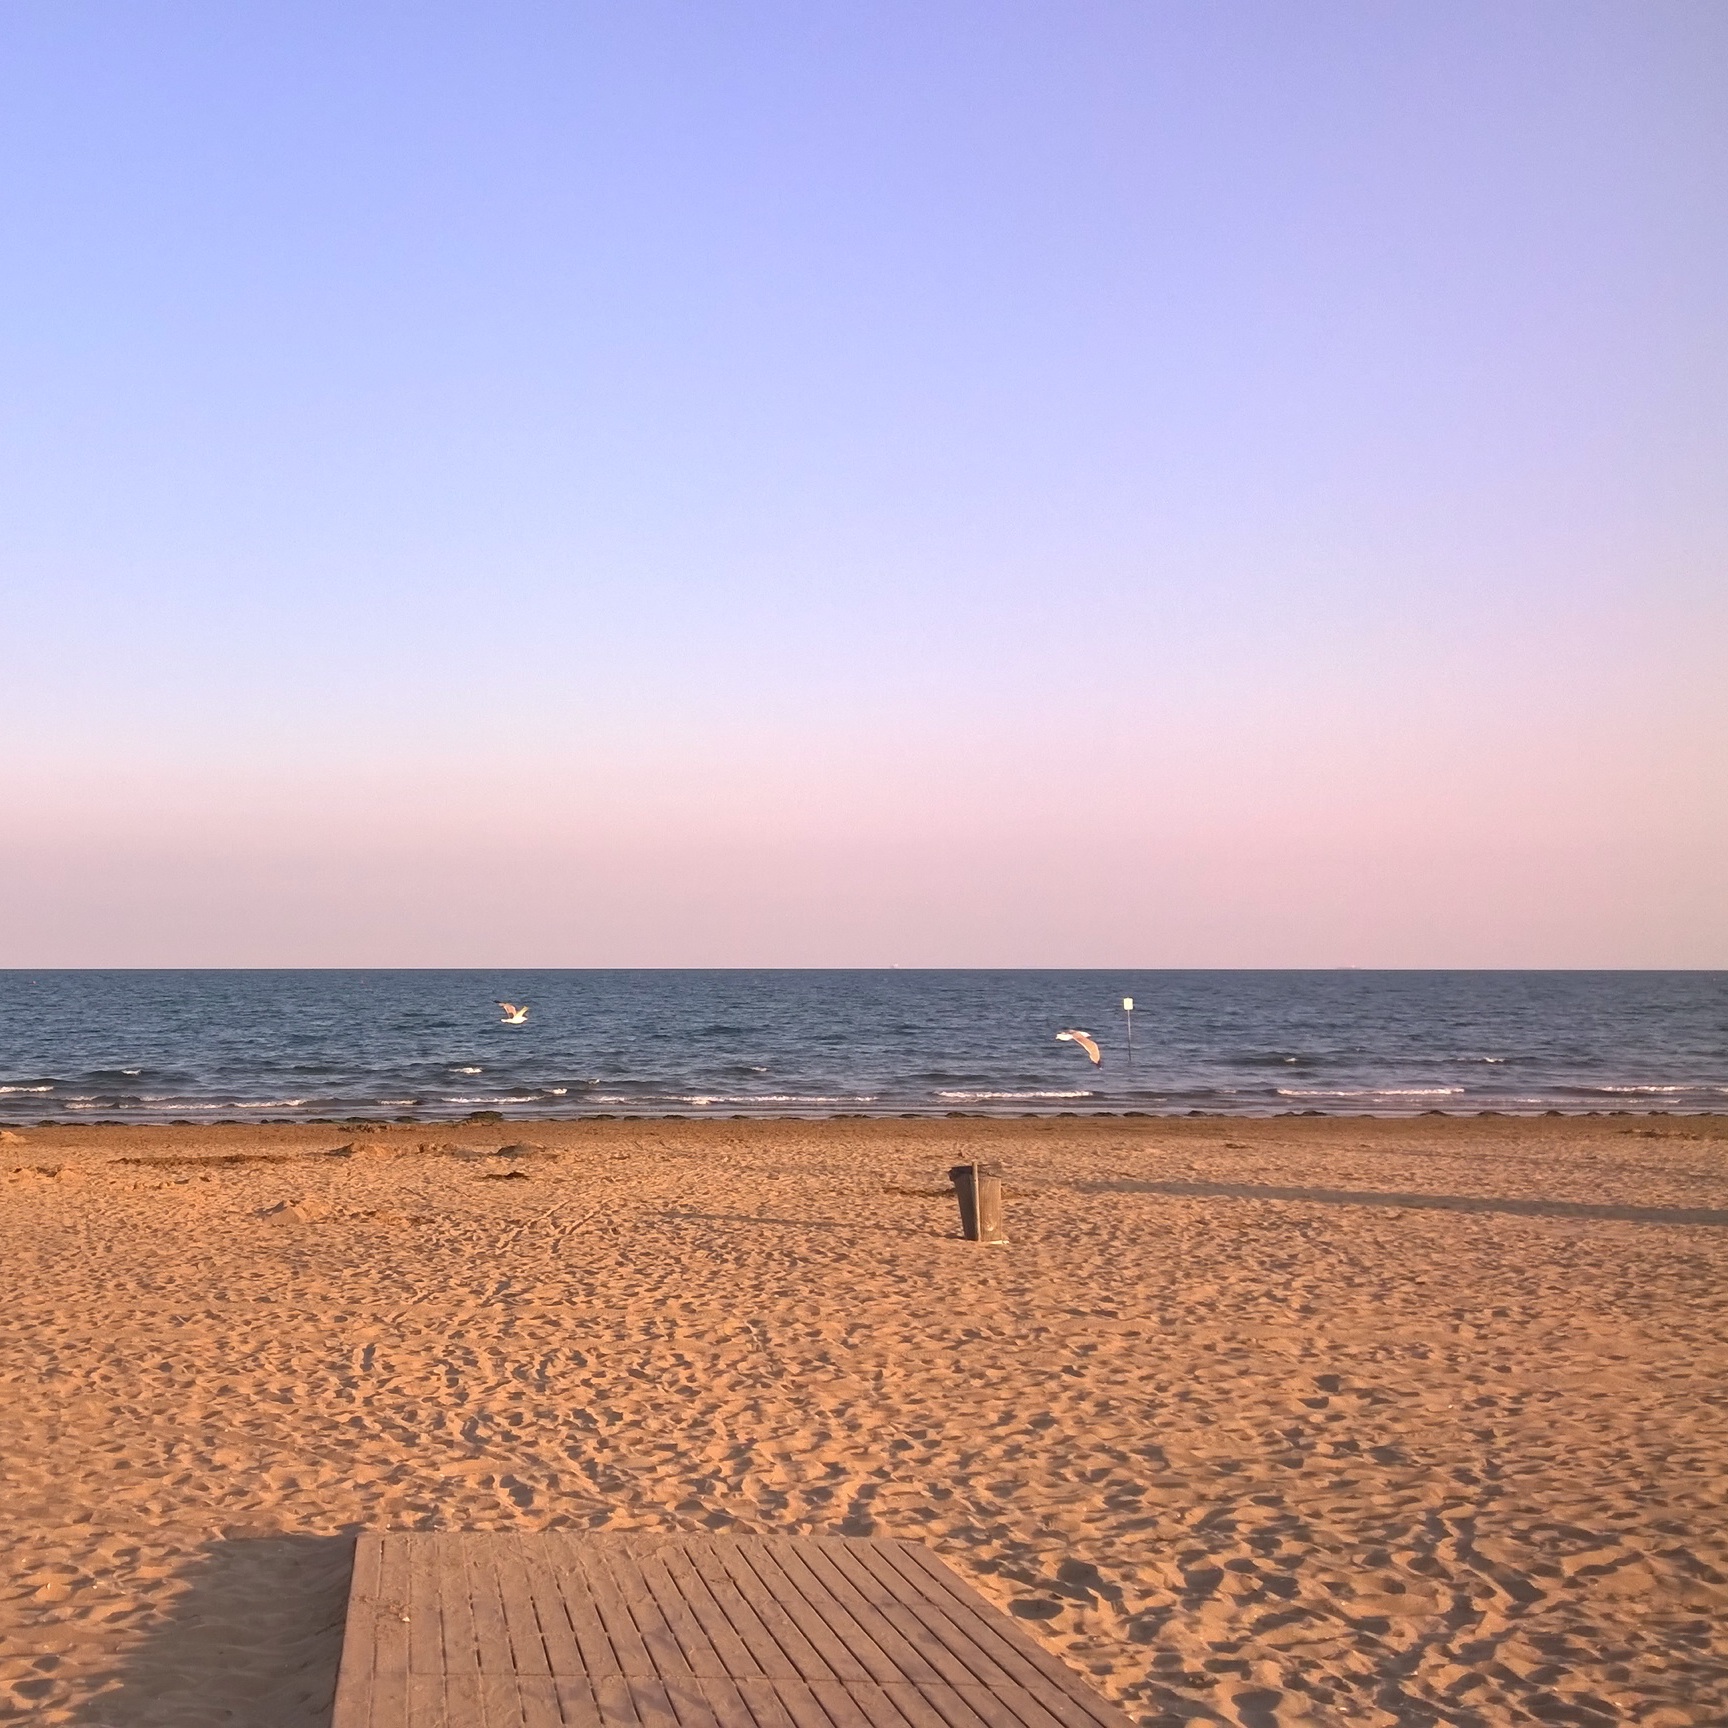
beach, sea, coast, sand, ocean, horizon, sunrise, sunset, sunlight, morning, shore, wave, dawn, vacation, dusk, material, body of water, cape